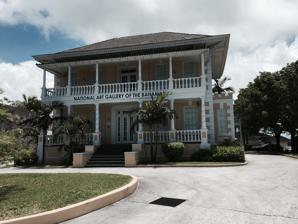
Building: National Art Gallery of the Bahamas
Country: Unknown
Year built: 2003
Art gallery in Nassau, Bahamas National Art Gallery of The Bahamas The National Art Gallery of The Bahamas Established 1996 ( 1996 ) Location Nassau, Bahamas Coordinates 25°04′31″N 77°20′50″W / 25.0754°N 77.3473°W / 25.0754; -77.3473 Type art gallery Website nagb .org .bs The National Art Gallery of The Bahamas is an art gallery in Nassau , The Bahamas . In September 2011 the gallery announced Amanda Coulson, as the new Director and 4 new staff appointments. John Cox joined the gallery in January 2012 as Chief Curator. The National Art Gallery of The Bahamas (NAGB) was the first institution of its kind in the history of The Bahamas, announced in 1996, by then-Prime Minister, Hubert A. Ingraham, as part of a larger expanded system of museums that would record, preserve and historicize the narrative of the independent sovereign nation, established in 1973. The NAGB is housed in the historic Villa Doyle (see below) situated on West and West Hill Streets, in Historic Charles Towne and on the border of Delancy Town, and is within easy walking distance of Downtown Nassau's port and main business quarter. It physically bridges the two districts that are at the core of the nation: bustling Downtown—the hub of colonial power and continued wealth through commerce and tourism—and the ‘Over-the-Hill’ community—also known as the ‘nation’s navel’—where the Majority Rule leaders were born and raised. Sadly, once a thriving middle class community, the latter is now considerably diminished. The museum boasts four gallery spaces—the PE, or permanent exhibition space, on the ground floor, which houses rotating shows drawn on the National Collection; The PS Room, a project space for monthly interventions, also on the ground floor; and two temporary exhibition spaces on the second floor (T1 and T2). The NAGB is partially funded by a governmental subvention but engages a public-private network to operate and is also supported by the community that it serves, in the form of ticket sales, memberships, donations and otherwise. The museum is housed in the Villa Doyle, a mansion built in the 1860s as the home to first Chief Justice in The Bahamas. After the addition of a new wing in the 1920s, it became one of Nassau's prized stately homes. Positioned on the rise overlooking the top of West Street, Villa Doyle is typical of great houses of earlier centuries with surrounding verandahs. Left to wrack and ruin in the modern age, many argued for its demolition to obliterate the reminder of our colonial past. Under a campaign led by historian and founding chairman, Dr. Gail Saunders, the building was saved as a site where history could be recognized, unpacked and interpreted. The building was subsequently restored in the 1990s to become the NAGB. Villa Doyle's restoration took almost seven years to complete involving a team of professionals and consultants under the supervision of architect, Anthony Jervis; Civil Engineer, George Cox; and the National Art Gallery's Committee chaired by Dr. Gail Saunders. See also List of national galleries References